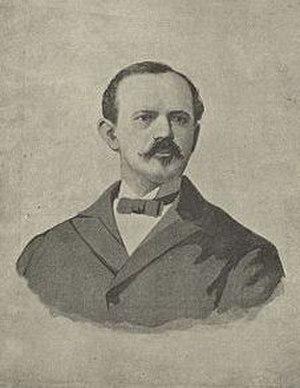
Isidore Singer est un auteur et éditeur autrichien, créateur et principal maître d'œuvre de la première encyclopédie du judaïsme, la Jewish Encyclopedia.